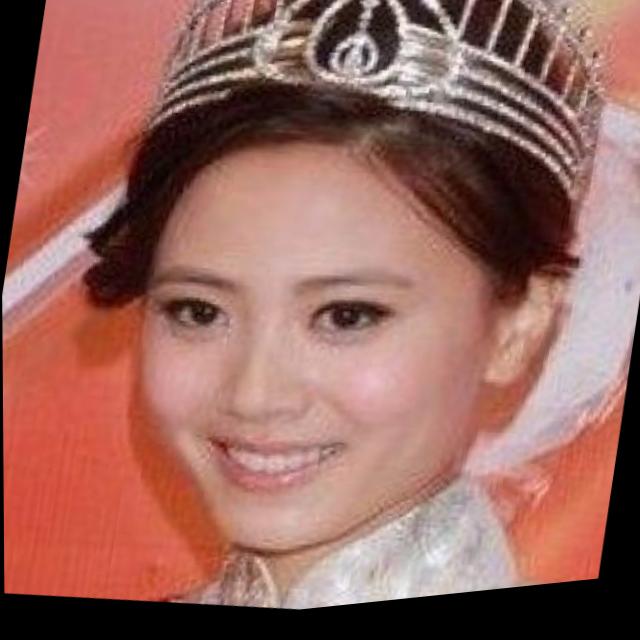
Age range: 21-44